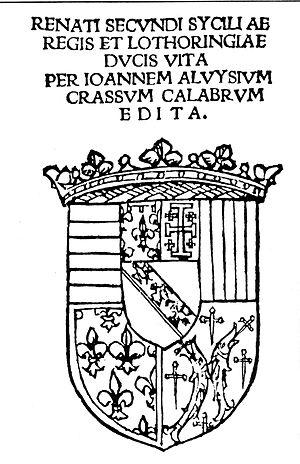
Mathias Ringmann était un humaniste helléniste, géographe, poète, pédagogue et correcteur d’imprimerie alsacien. On lui doit, au même titre que le cartographe Martin Waldseemüller, l'invention du terme America pour désigner le Nouveau Monde, en honneur à l'explorateur Amerigo Vespucci et dont la première occurrence apparait dans le planisphère publié en 1507 et sur lequel ils travaillèrent tous deux.